Eduction (geology)

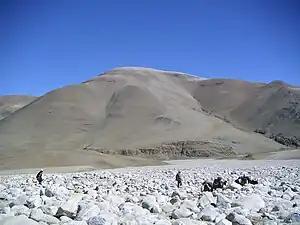
Tibetan rocky land, likely a result of combined eduction and erosion.

In geology, eduction is a process in which the Earth's crust spreads sideways, exposing deep-seated rocks. It is prominent in the middle layers of the Himalayas, where gravity pushes the mountains down. Together with a high grade of erosion, this activity brings deep rocks to the surface, many from more than a depth of 100 km. The unusually fast elevation preserves rare metastable minerals, e.g. diamonds and coesite.